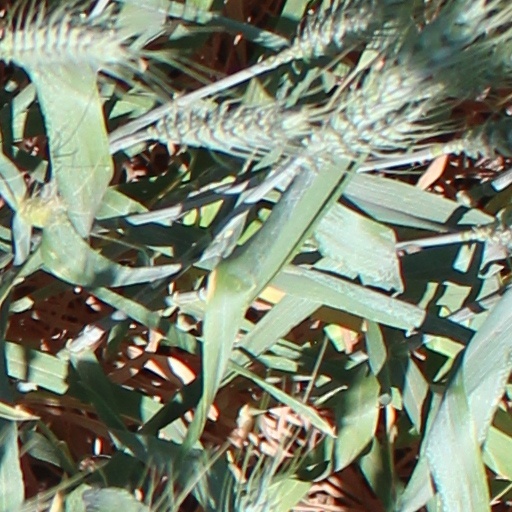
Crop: wheat